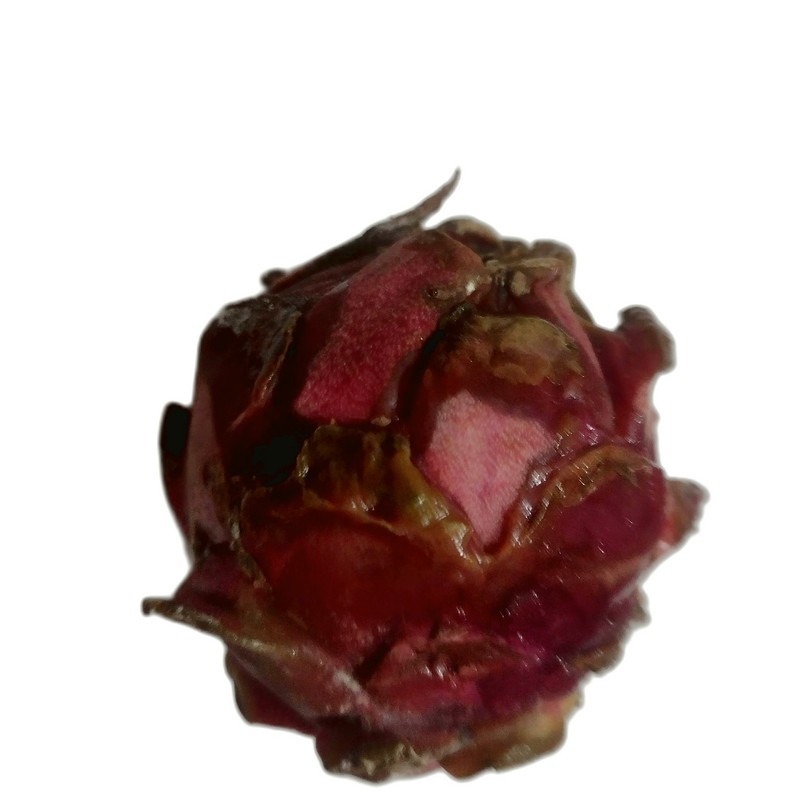
Label: Defect Dragon Fruit